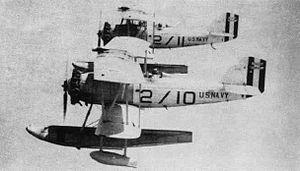
Le Vought O2U Corsair est un biplan d'observation des années 1920, pouvant être équipé de flotteurs. Fabriqué par la compagnie Vought, le O2U est commandé par l'United States Navy en 1927.